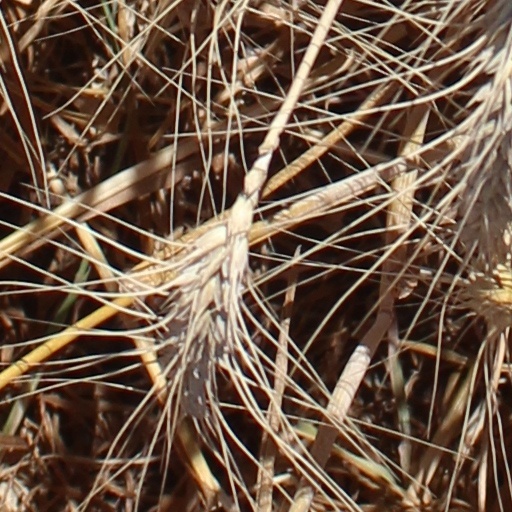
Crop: wheat